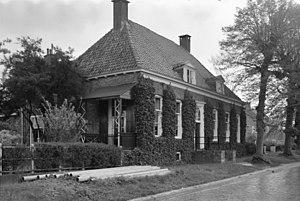
Elisabeth Maria Post, née à Utrecht le 22 novembre 1755 et morte à Epe le 3 juillet 1812, est une poétesse et prosatrice.